John James Audubon

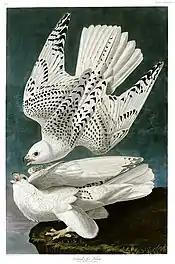
Two white gyrfalcons by Audubon

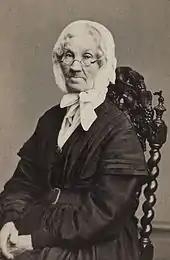
Lucy Audubon

Audubon returned to America in 1829 to complete more drawings for his magnum opus. He also hunted animals and shipped the valued skins to British friends. He was reunited with his family. After settling business affairs, Lucy accompanied him back to England. Audubon found that during his absence, he had lost some subscribers due to the uneven quality of coloring of the plates. Others were in arrears in their payments. His engraver fixed the plates and Audubon reassured subscribers, but a few begged off. He responded, ""The Birds of America" will then raise in value as much as they are now depreciated by certain fools and envious persons." He was elected a Fellow of the American Academy of Arts and Sciences in 1830 and to the American Philosophical Society in 1831.